Aceh Tsunami Museum

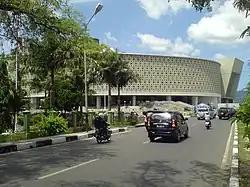
Aceh Tsunami Museum

The Aceh Tsunami Museum, located in Banda Aceh, Aceh, Indonesia, is a museum designed as a symbolic reminder of the 2004 Indian Ocean earthquake and tsunami disaster, as well as an educational center and an emergency disaster shelter in case the area is ever hit by a tsunami again.